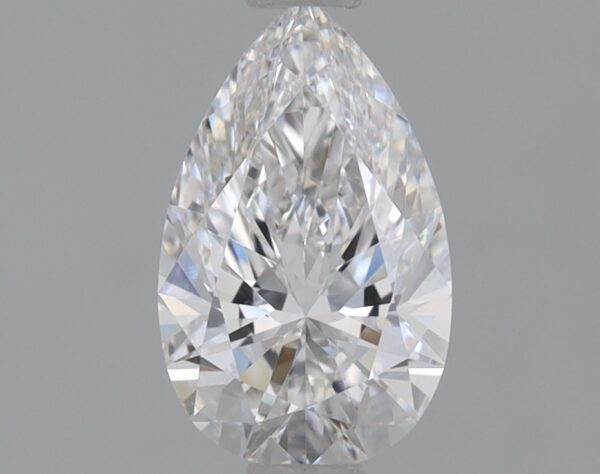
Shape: pear
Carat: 0.78
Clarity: VS2
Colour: E
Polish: EX
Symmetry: EX
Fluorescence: NONE
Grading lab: IGI
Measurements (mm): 8.19 x 5.06 x 3.2